Denay Jock Chagor

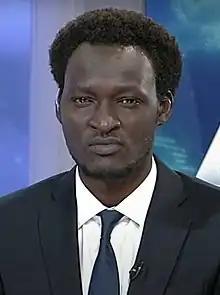
Chagor in 2022

Denay Jock Chagor is a South Sudanese politician who served as the governor of Jonglei State from July 2020 to May 2024.